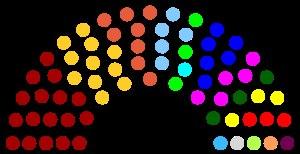
Le conseil régional du Trentin-Haut-Adige est l'assemblée législative élue de la région autonome à statut spécial italienne du Trentin-Haut-Adige, dont il est l'un des deux organes dirigeants avec le gouvernement régional.